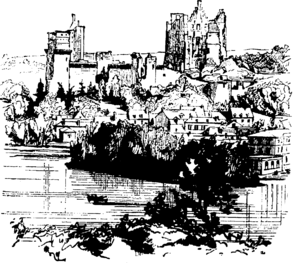
Dessin extrait de l'ouvrage Description du château de Pierrefonds, Paris
Le château de Pierrefonds est un imposant château fort situé à Pierrefonds, dans le département de l'Oise, en région des Hauts-de-France, à la lisière sud-est de la forêt de Compiègne, au nord de Paris.